Luca Calvani

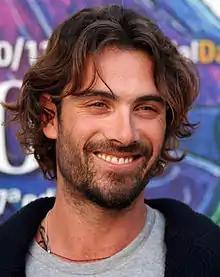
Calvani in 2007

Calvani was born in Prato, Tuscany, Italy. Luca was a model during his teen years, working with top names in the world of fashion, including Giorgio Armani. Spent his twenties in New York City, where he first studied acting with Ron Stetson then with Susan Batson. Among his American TV roles, the HBO series "Sex and the City" (2001) where he starred opposite Alan Cumming and Sarah Jessica Parker, and as the villain Dante Grimaldi on CBS TV's daytime drama "As the World Turns". In Europe, he worked in theatre, TV and film, among them Ferzan Özpetek's award-winning "His Secret Life" a.k.a. "Le Fate Ignoranti". Calvani is trilingual, he speaks French and English in addition to his native Italian. In 2007 he shot "Il Commissario Manara" directed by Davide Marengo for the Italian network Raiuno. He co-starred as Enzo Calvini opposite Clive Owen in Tom Tykwer's movie "The International" and the upcoming Italian TV series "Questo è Amore" directed by Riccardo Milani opposite Stefania Rocca.